Garrett Memorial Chapel

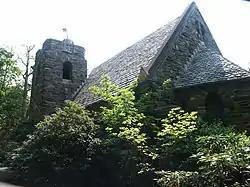
Garrett Chapel as viewed from the rear

Garrett Memorial Chapel is a small Church in the Norman Gothic Style located on Bluff Point at Lake Keuka, in the town of Jerusalem, in Yates County, New York. On 30 March 2001 the Chapel was added to the National Register of Historic Places.